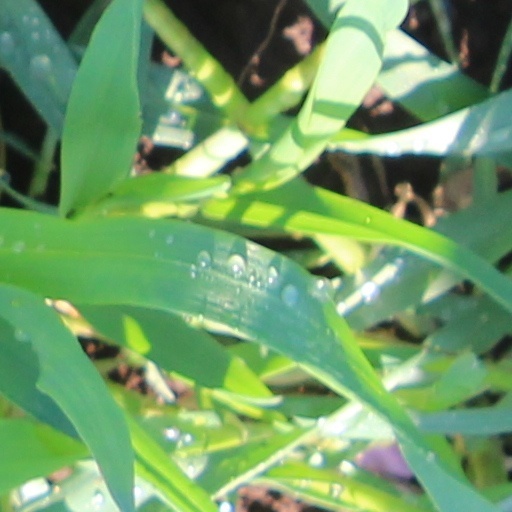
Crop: wheat